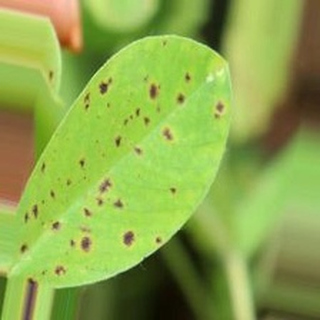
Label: groundnut_late_leaf_spot